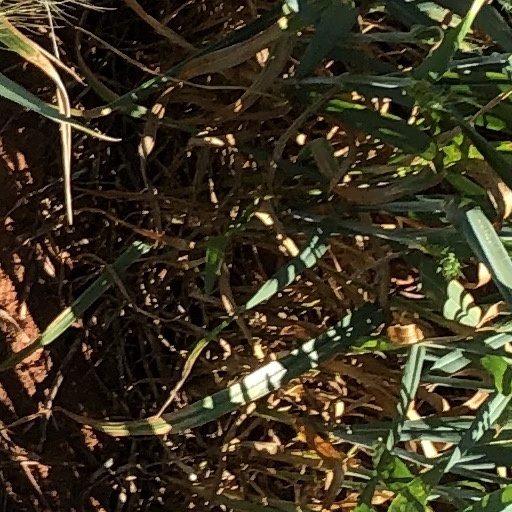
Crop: wheat